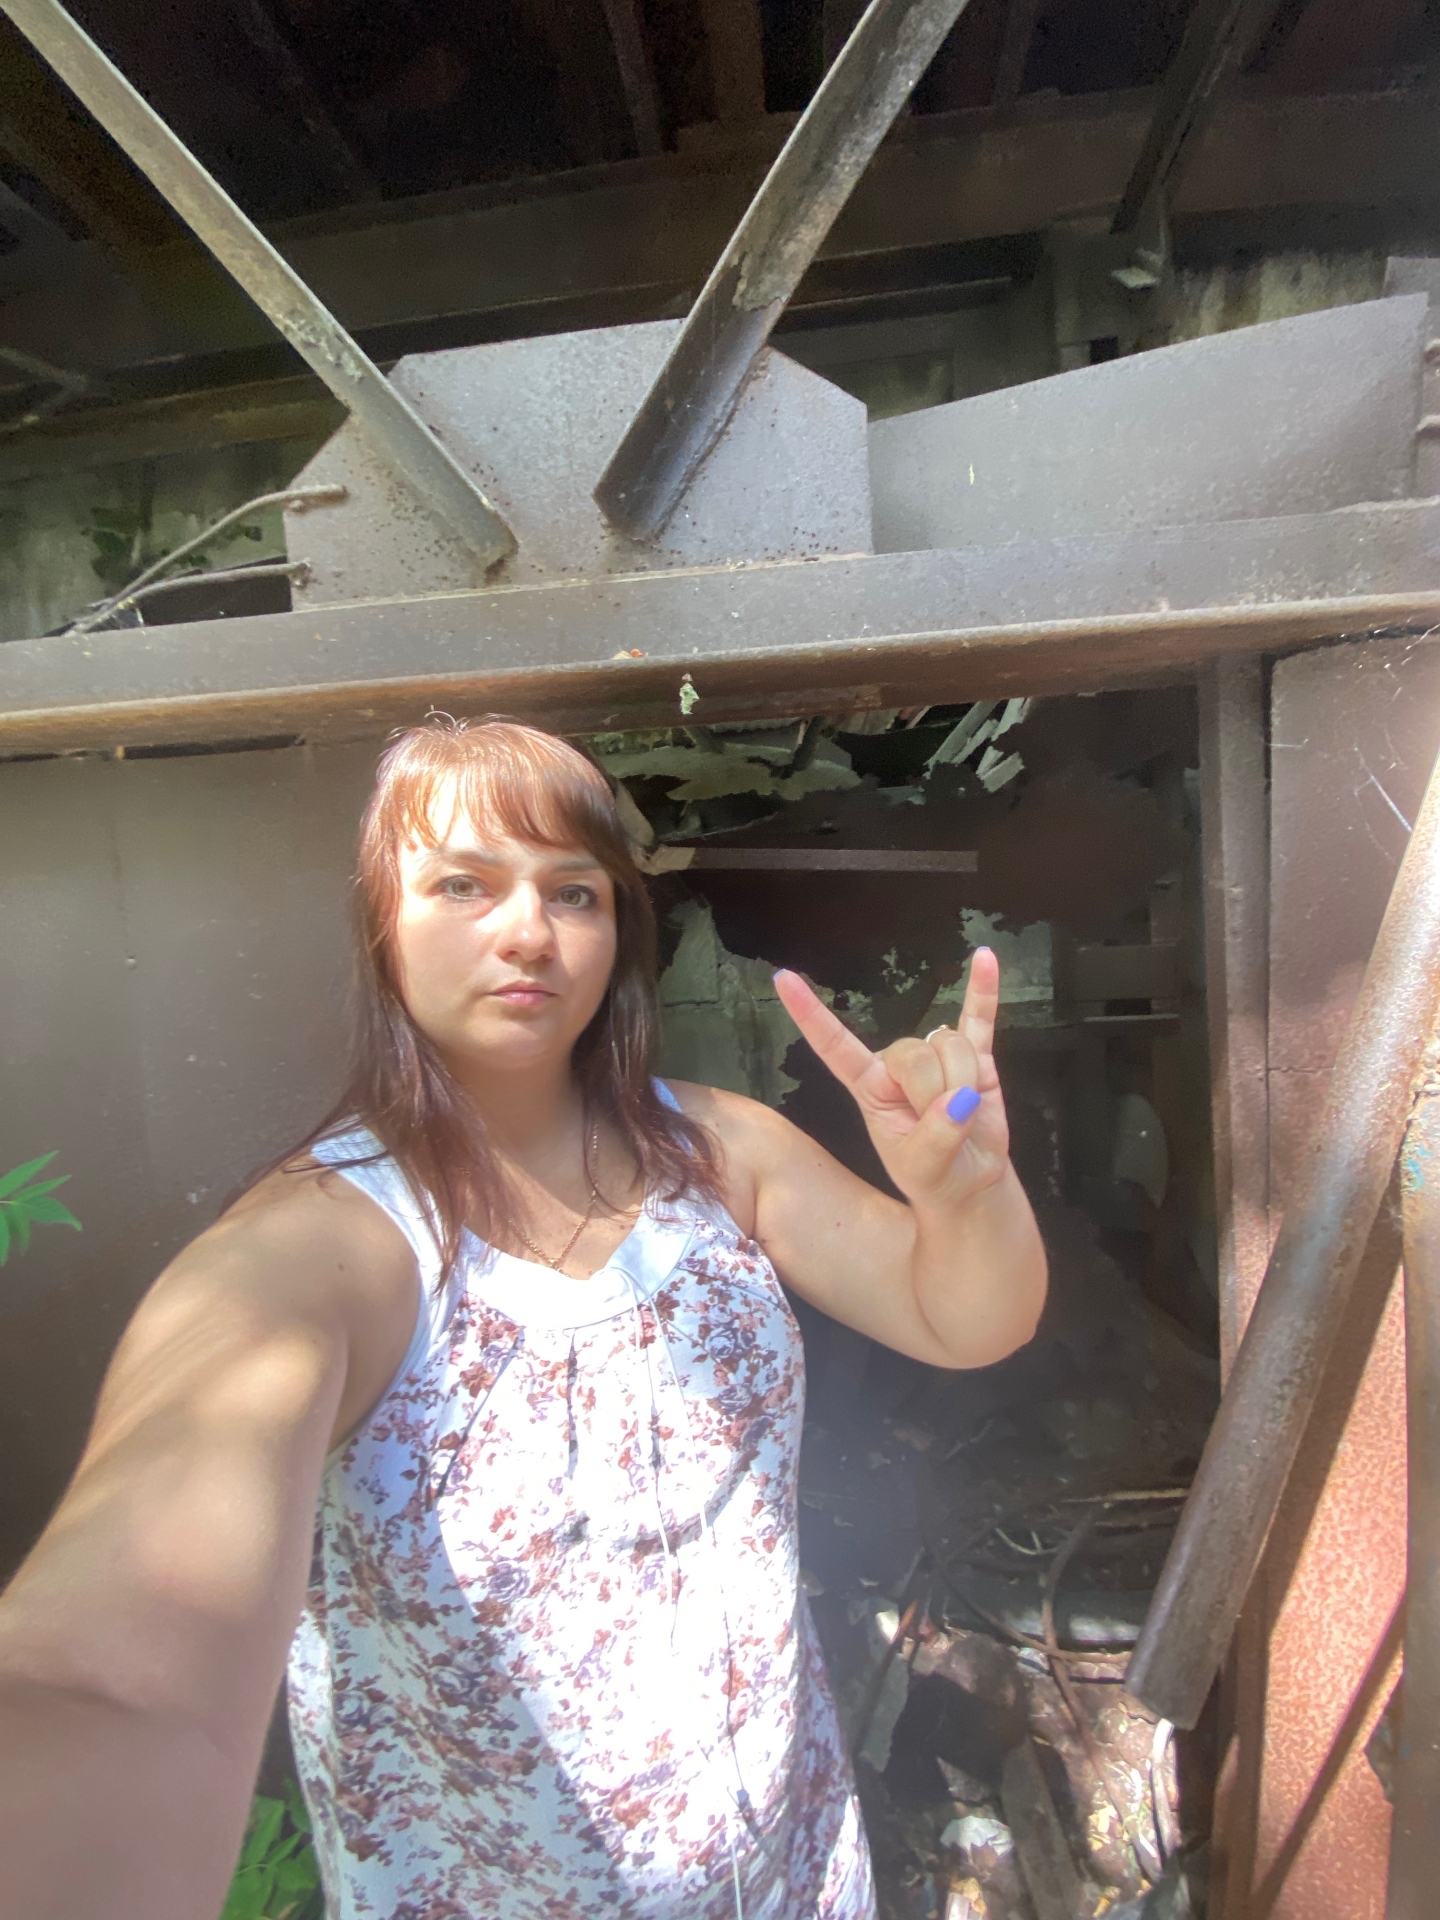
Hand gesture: rock